Michèle Ray-Gavras

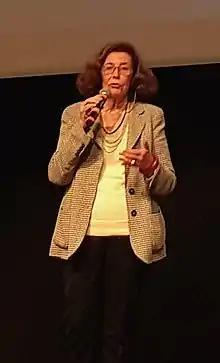
Michèle Ray-Gavras in 2019

As an independent journalist between 1963 and 1977, Michèle Ray covered struggles in Vietnam and Bolivia for multiple French media.